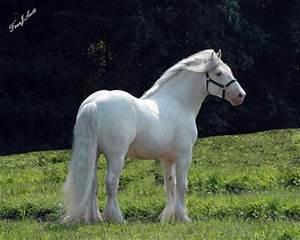
horse